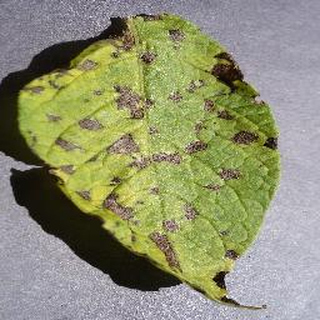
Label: potato_early_blight